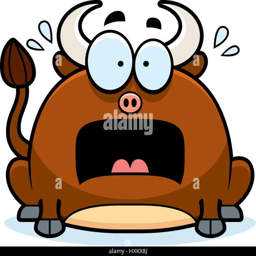
a cartoon illustration of a little bull looking terrified